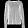
Label: Shirt